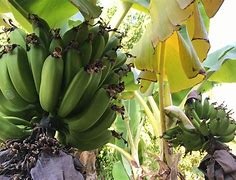
Label: banana